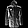
Label: Coat